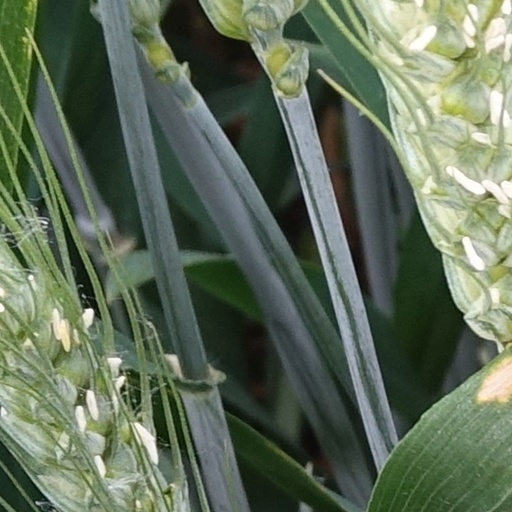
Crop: wheat